Vulva activism

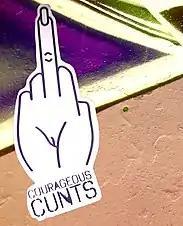
Flyposting of the activist platform Courageous Cunts on an urban wall

The name emphasizes the labia, as the trend towards cosmetic surgery on the female genitals (labiaplasty, also known as "designer vagina") has left many women insecure about the size and appearance of their labia.